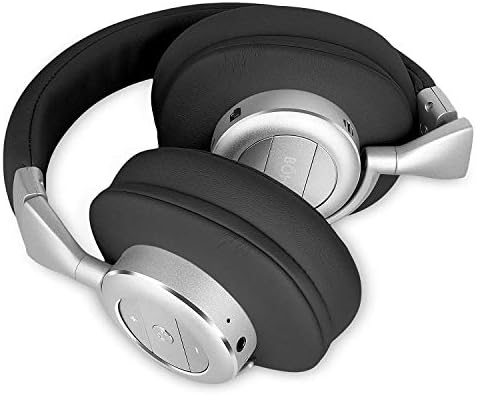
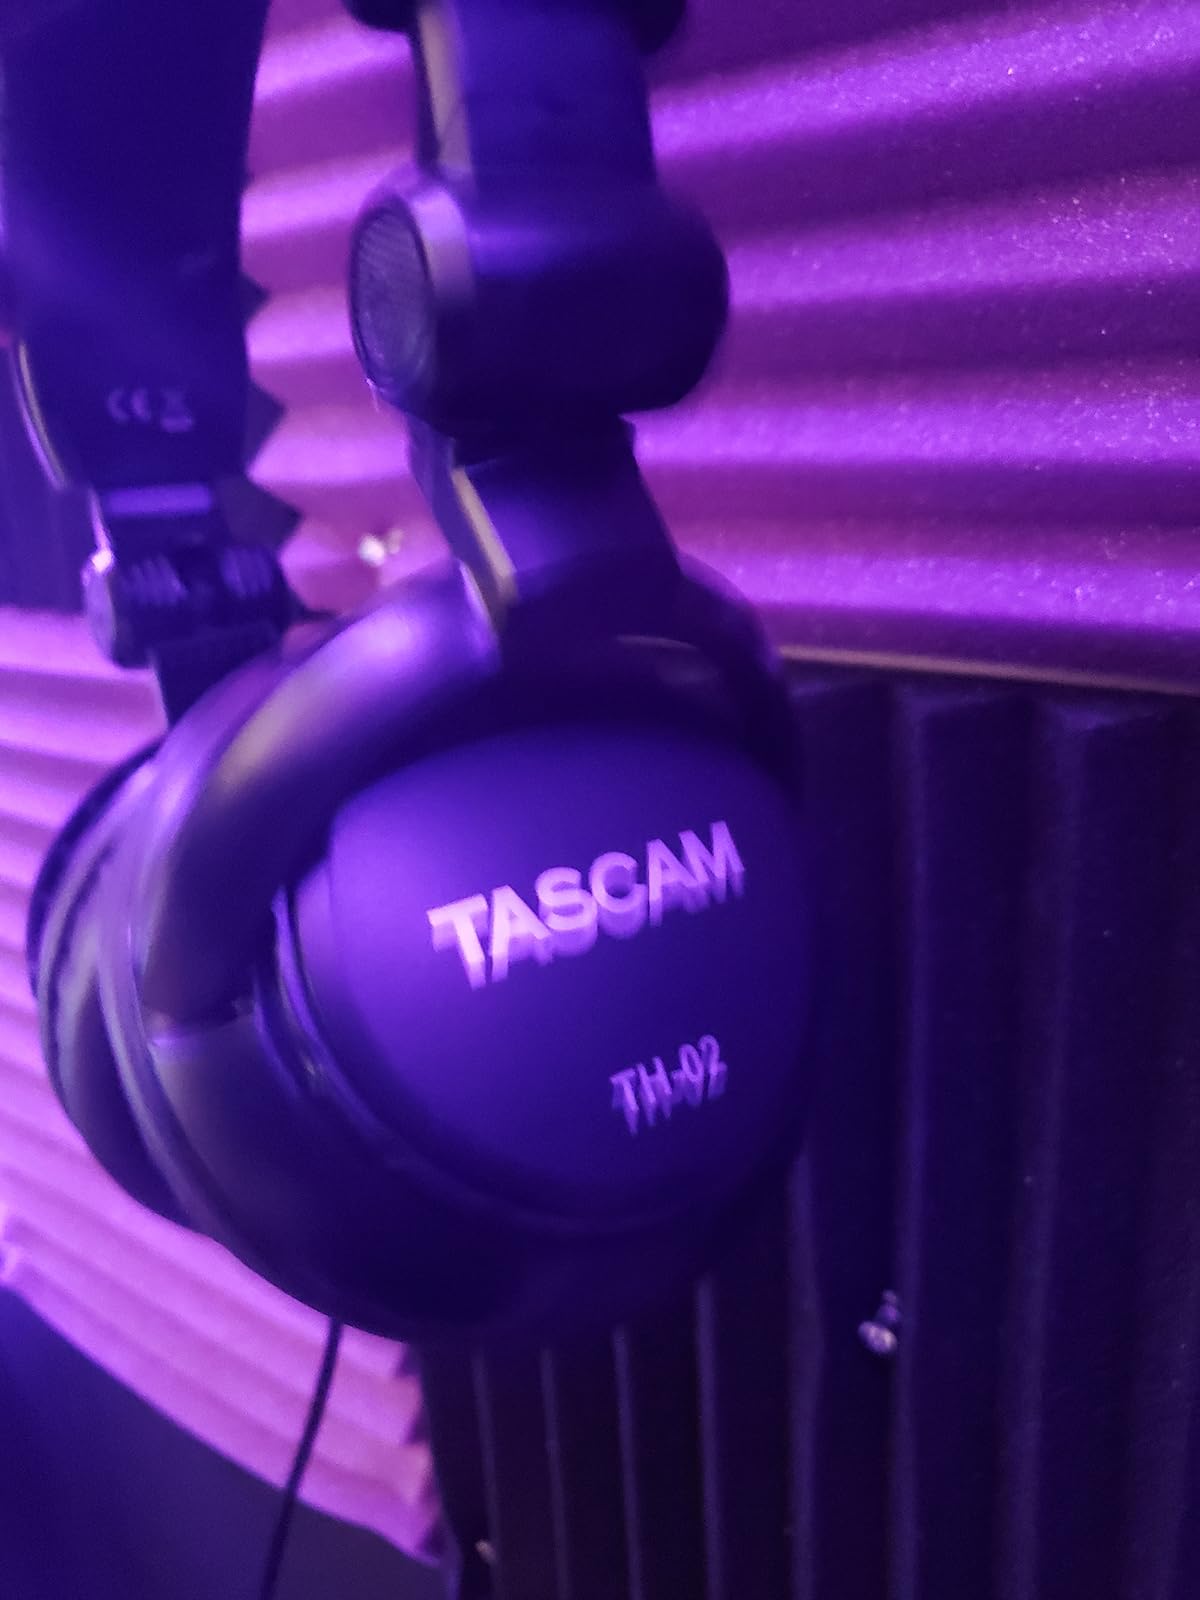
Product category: headphones
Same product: no